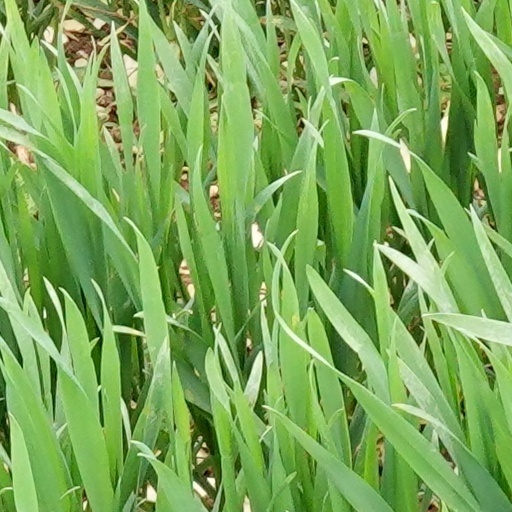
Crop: wheat